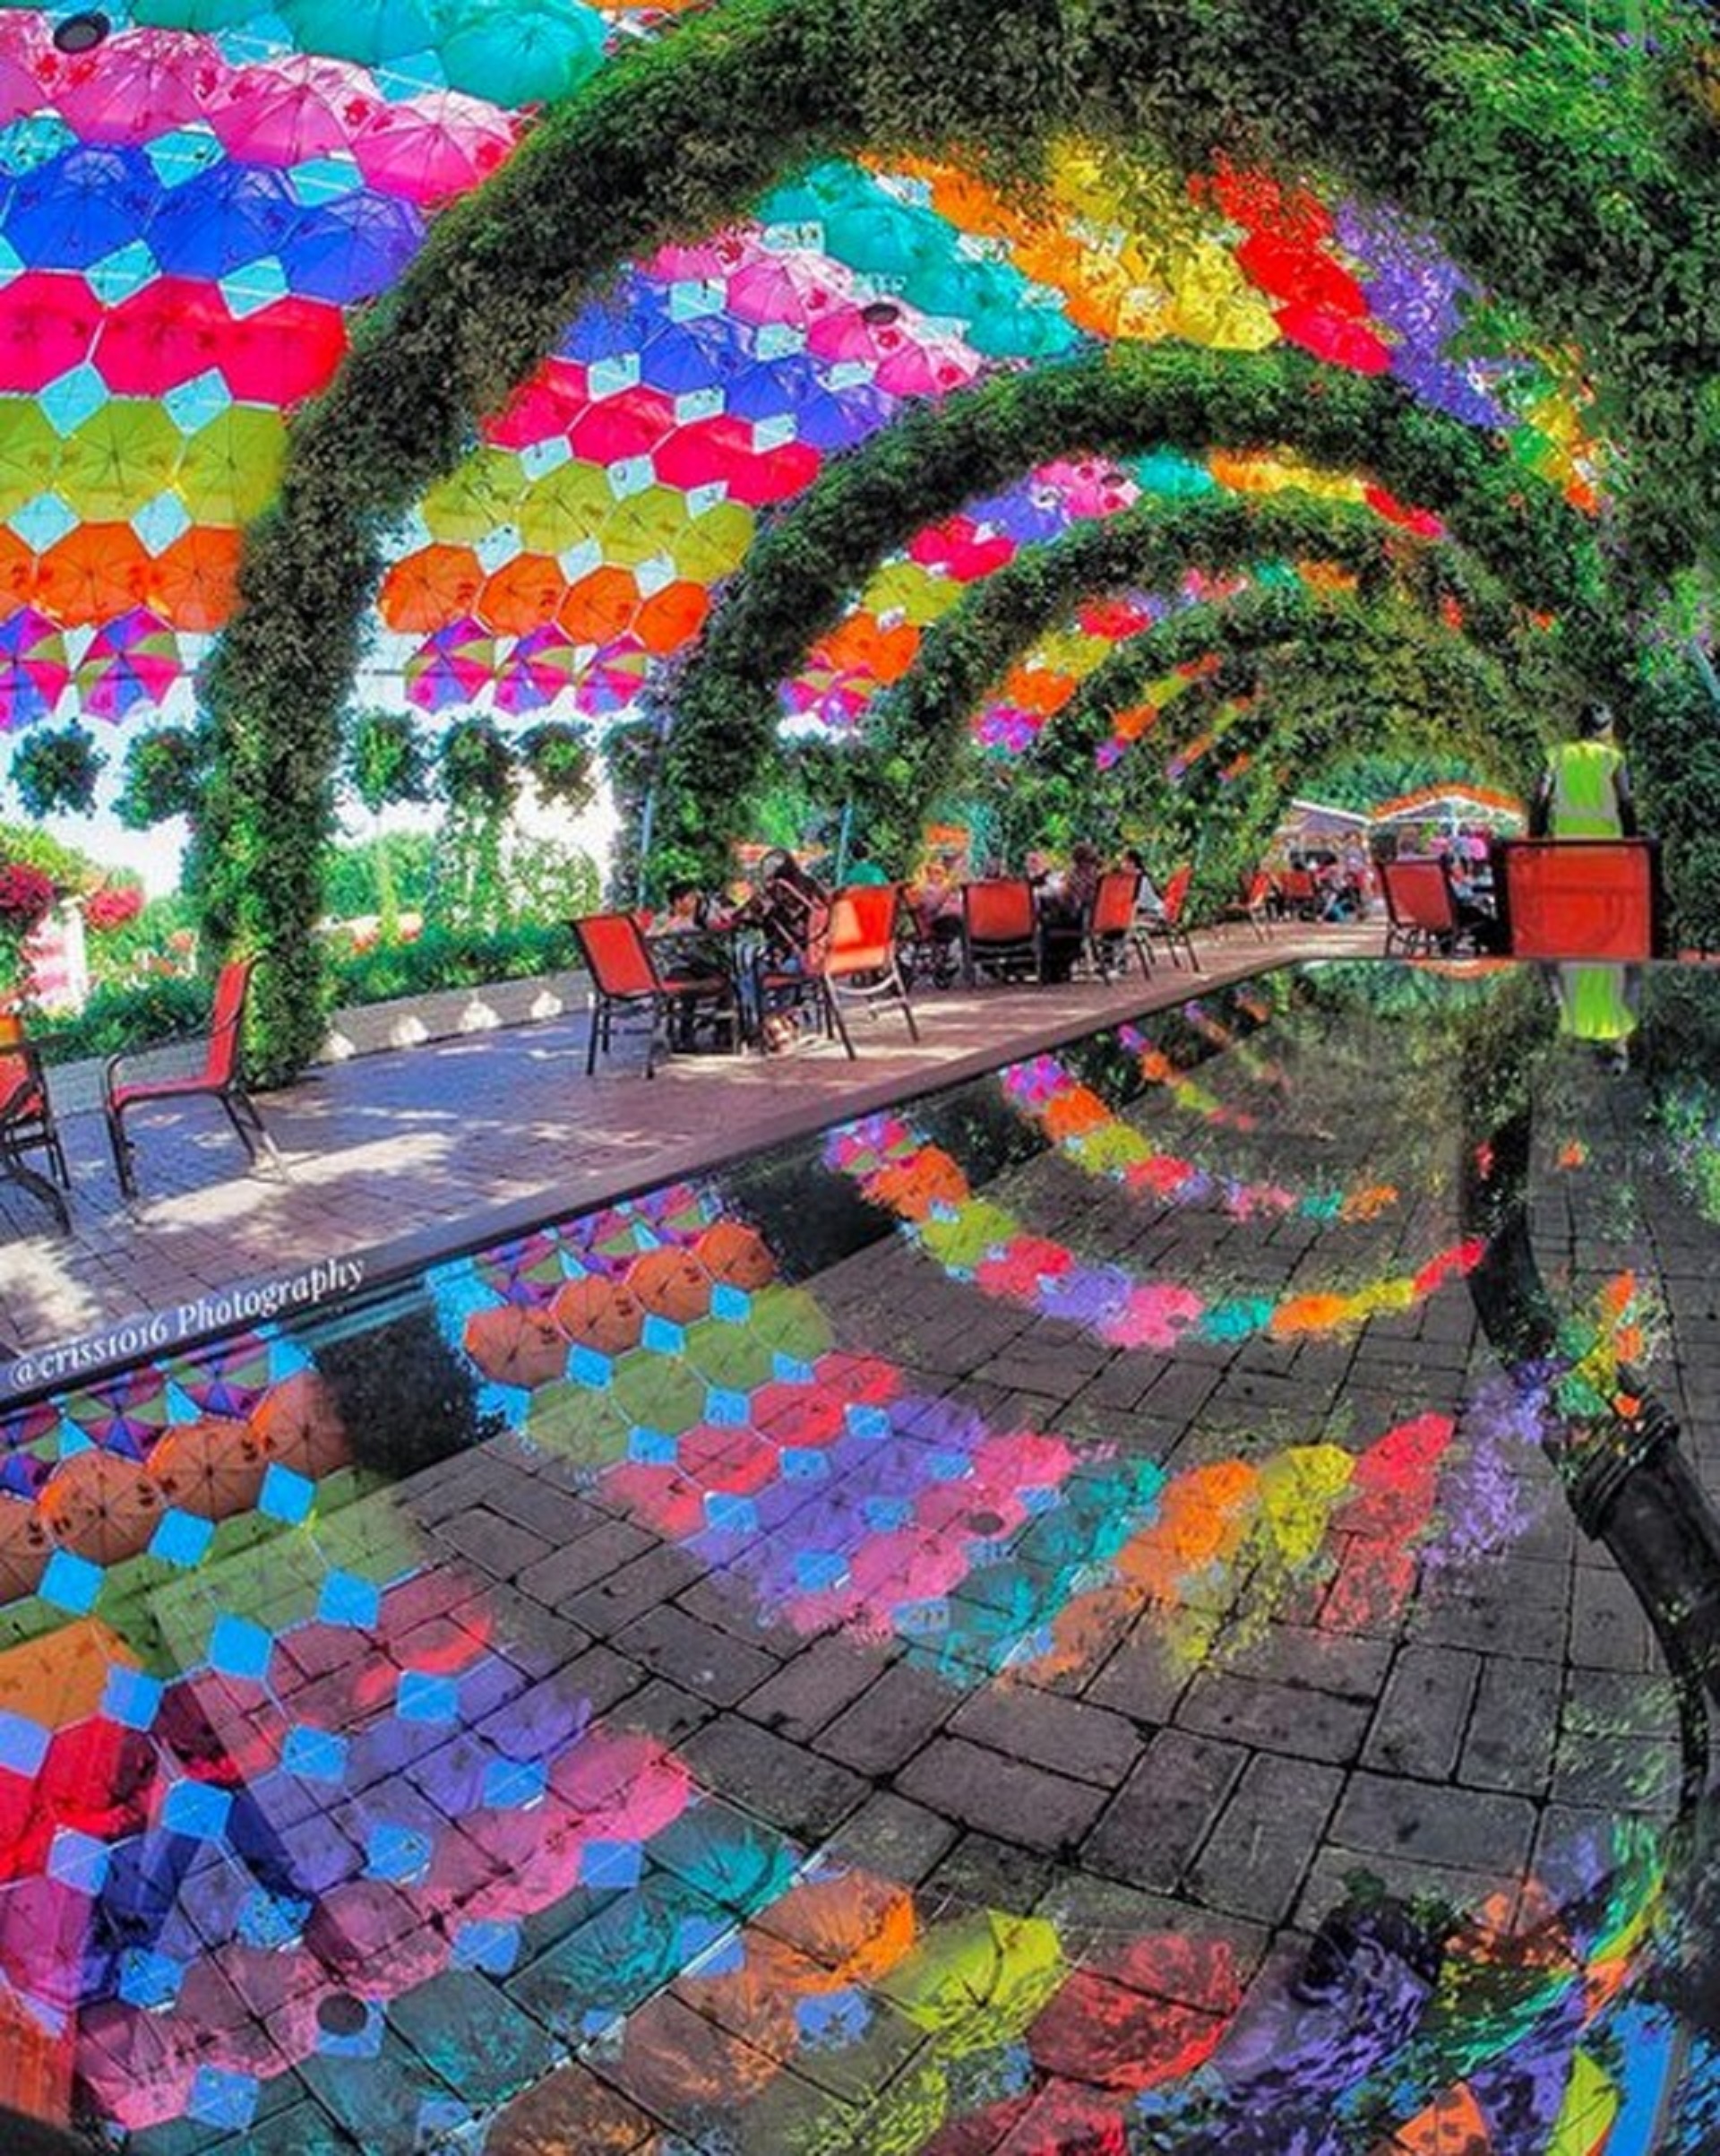
dubai, Colorfulness, nature, art, line, creative arts, Tints and shades, pattern, People in nature, circle, urban design, magenta, visual arts, paint, design, event, graphics, slope, symmetry, graphic design, Environmental art, illustration